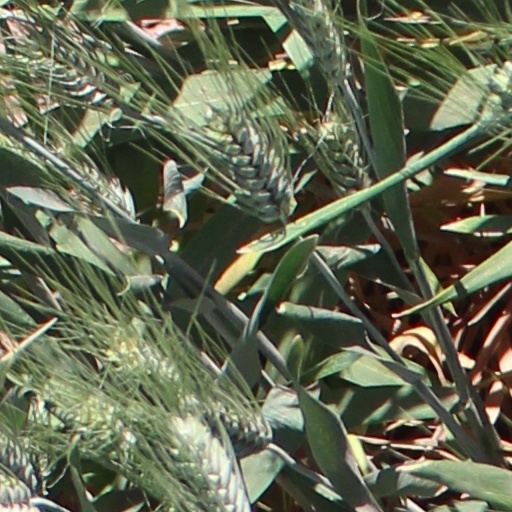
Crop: wheat